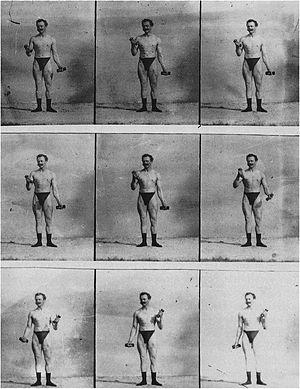
Edmond Desbonnet, né à Lille le 26 juin 1868 et mort le 28 juin 1953 à La Varenne-Saint-Hilaire, est un physiologiste et médecin français.